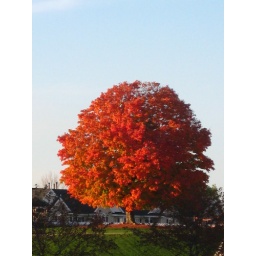
Big tree on top of a hill in Woodland Lake's Apts.